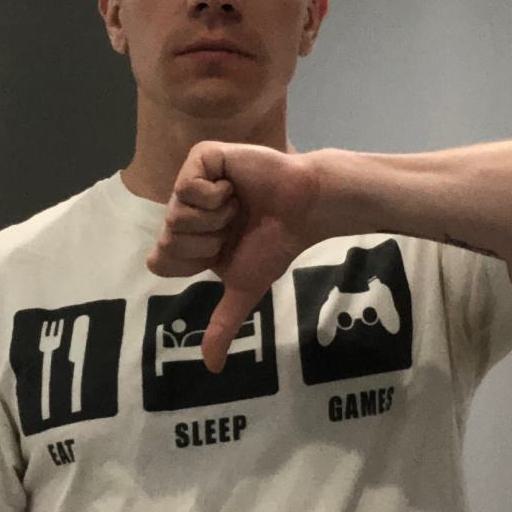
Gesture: dislike